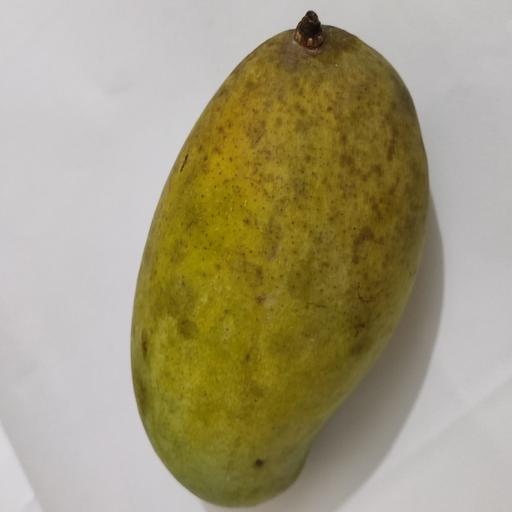
Crop type: Mango_Amrapali